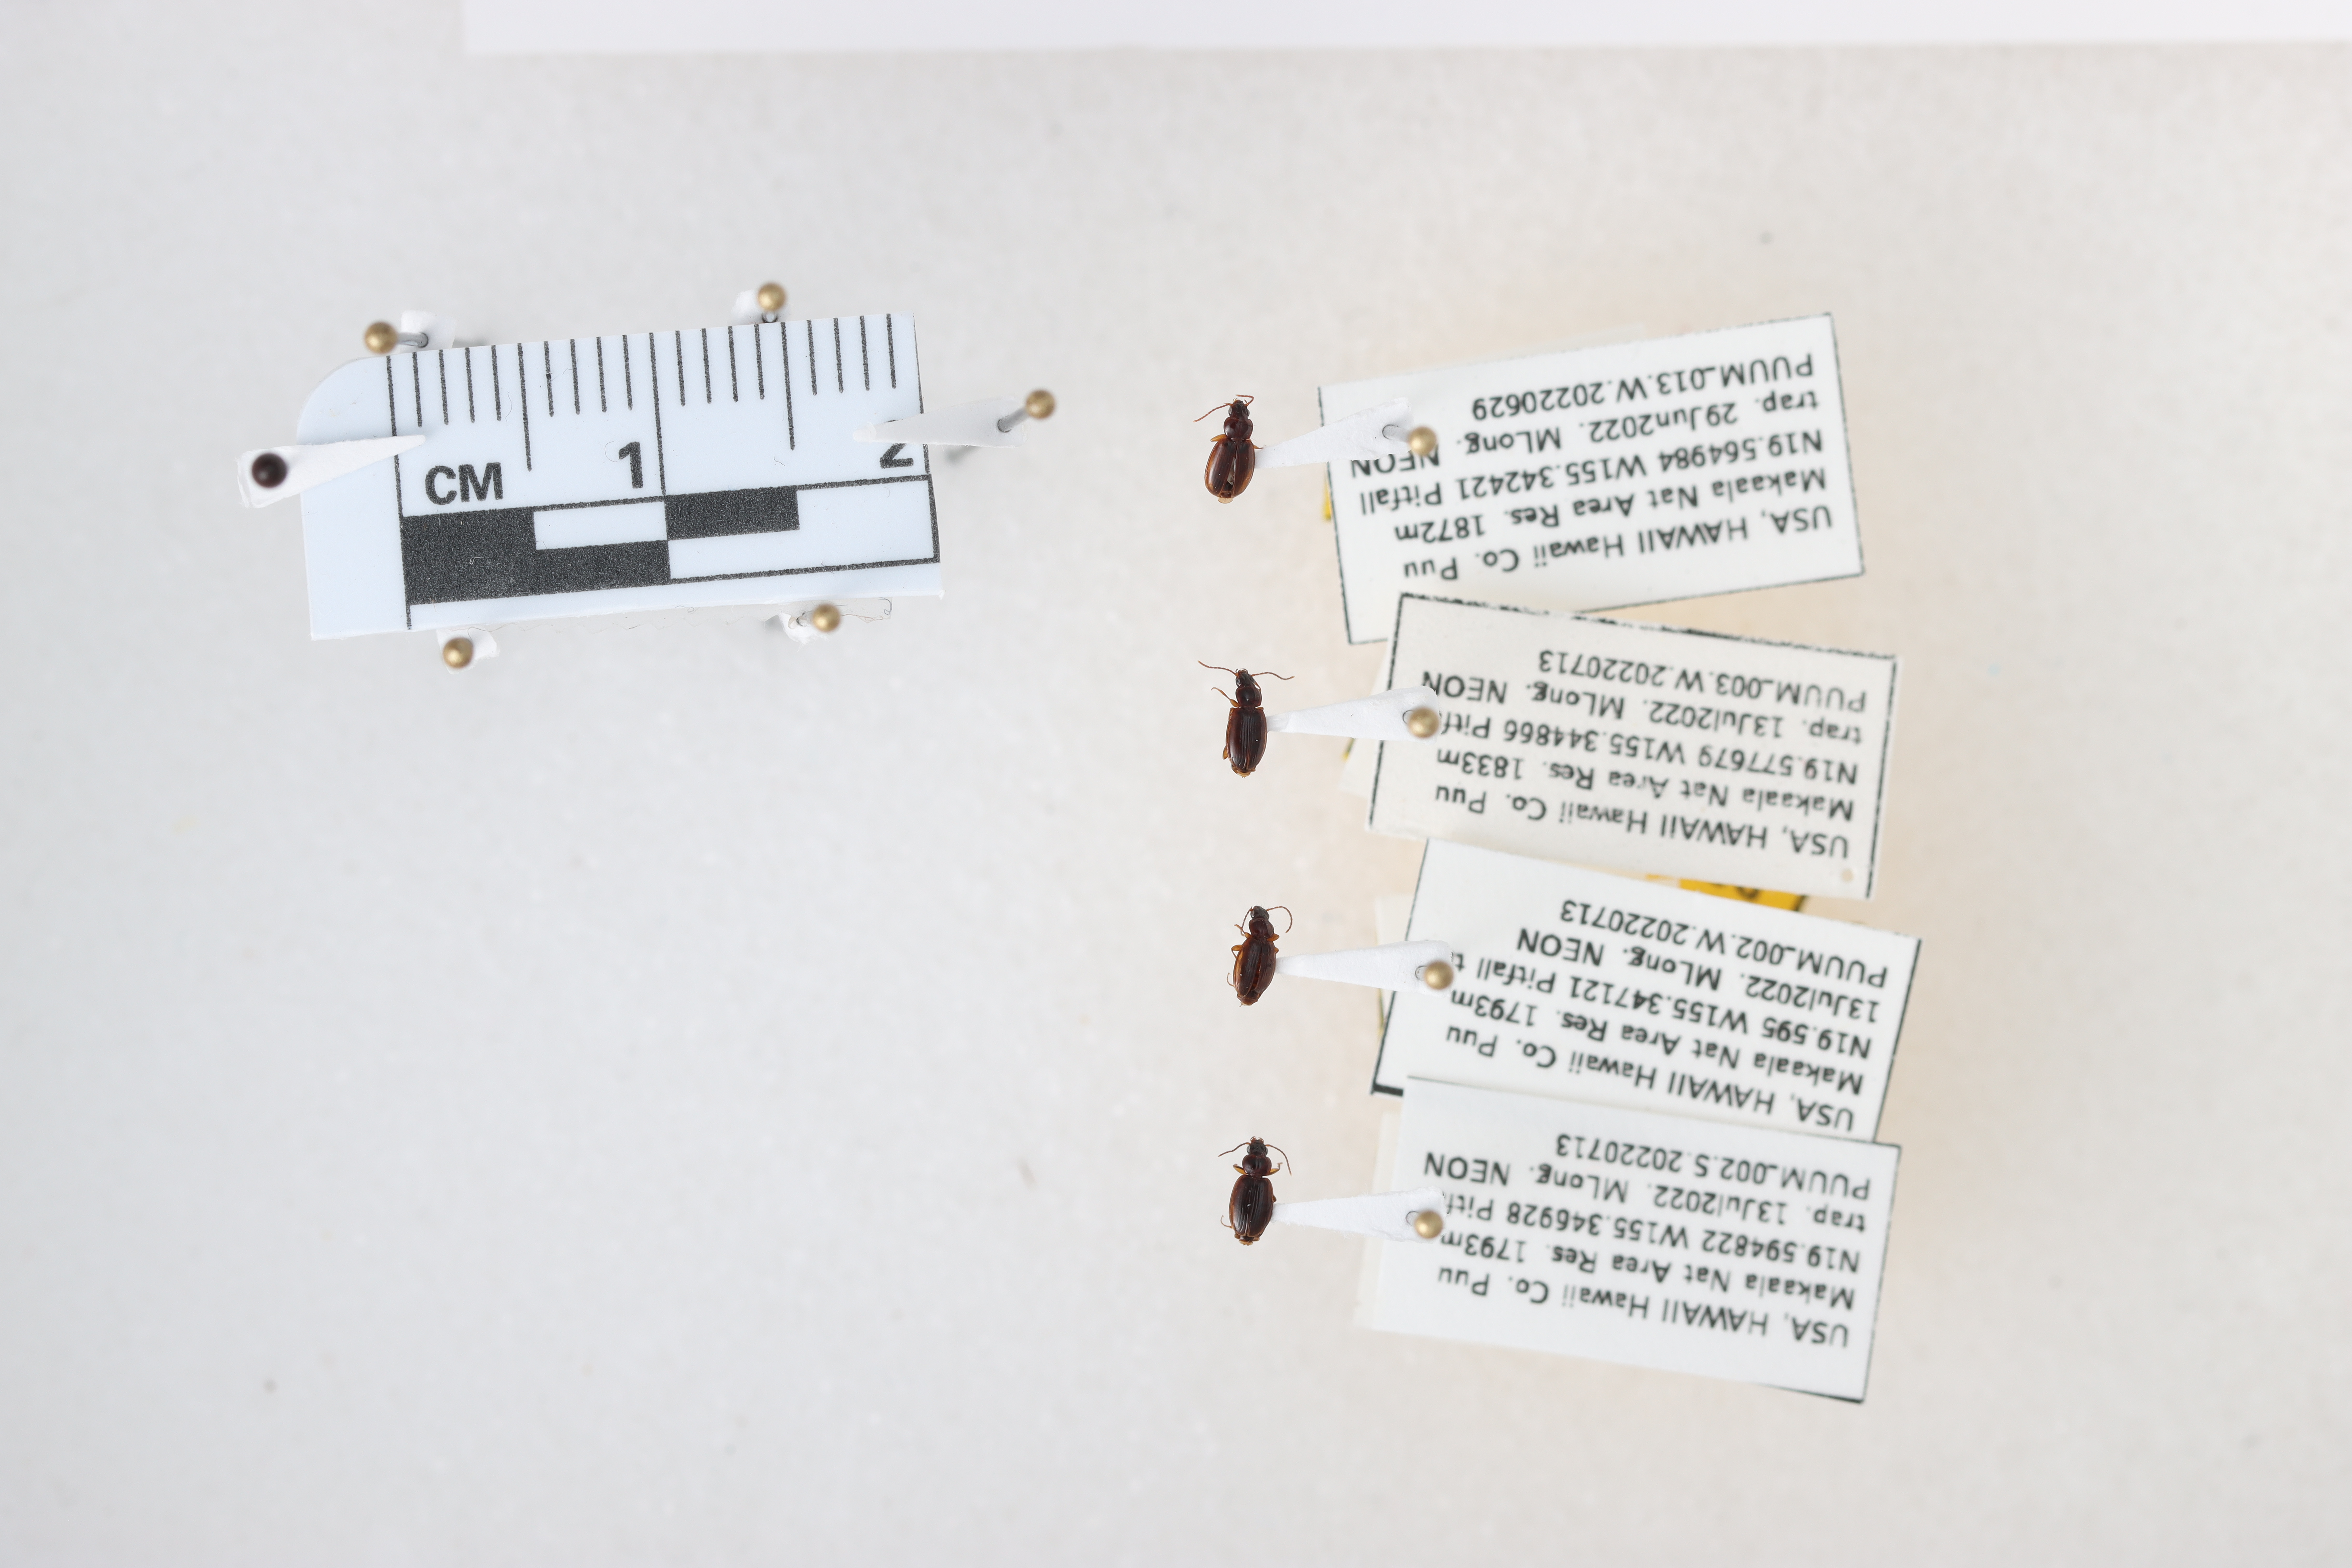
Beetle 1 — elytra length: 0.218 cm, elytra max width: 0.153 cm, basal pronotum width: 0.082 cm

Beetle 2 — elytra length: 0.226 cm, elytra max width: 0.153 cm, basal pronotum width: 0.071 cm

Beetle 3 — elytra length: 0.215 cm, elytra max width: 0.136 cm, basal pronotum width: 0.071 cm

Beetle 4 — elytra length: 0.224 cm, elytra max width: 0.158 cm, basal pronotum width: 0.084 cm